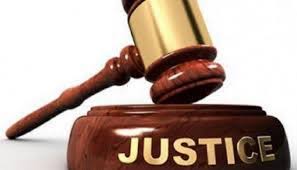
Nataal bii gis naa ci biir nataal bi ñaari dénk yuñ teg benn bi am lu guddu.